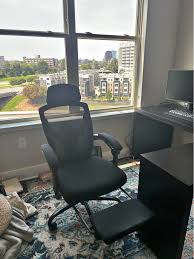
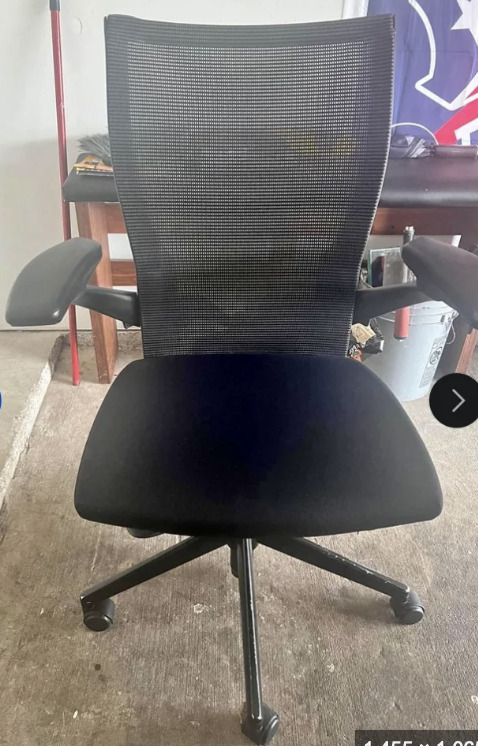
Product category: items_chair
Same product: no